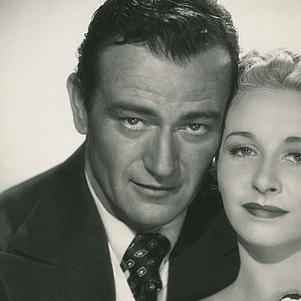
Age: 25